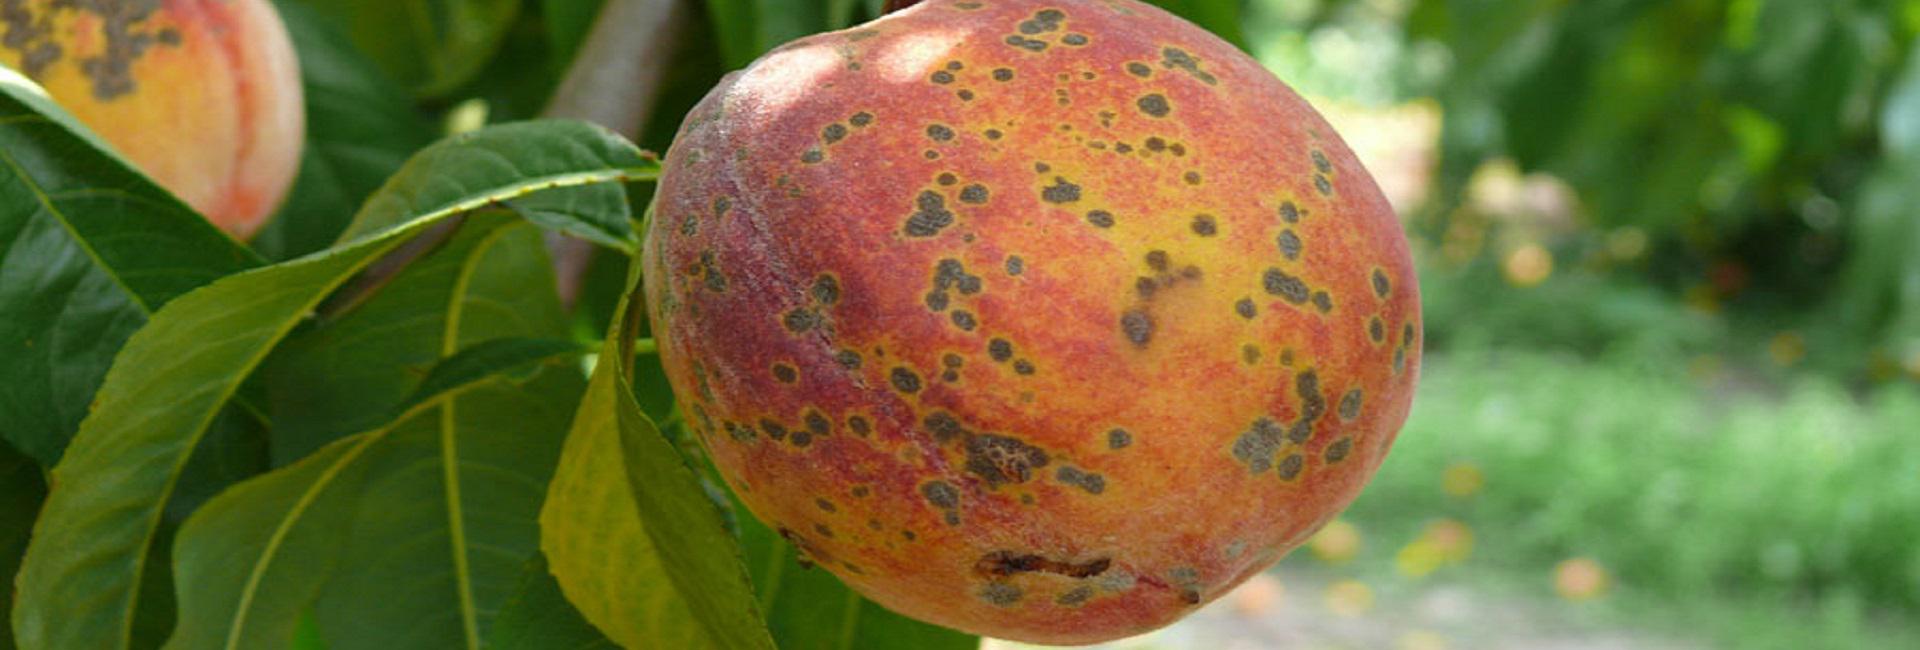
Plant: Peach
Disease: peach scab